Essen-Bergeborbeck station

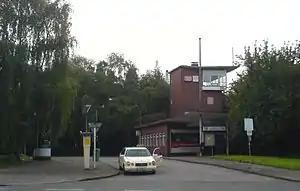

Essen-Bergeborbeck station is located in the city of Essen in the German state of North Rhine-Westphalia on the Duisburg–Dortmund railway of the Cologne-Minden Railway Company. The line and station opened on 15 May 1847. It is classified by Deutsche Bahn as a category 6 station. Though it is named after nearby Bergeborbeck borough, it is located within the boundaries of Bochold, Essen.